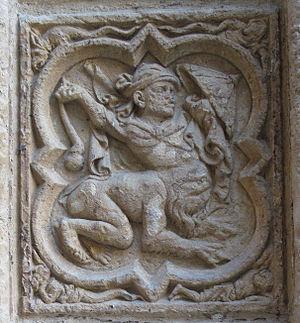
Cathédrale Notre-Dame de Rouen, Août 2009 Nrf: Stchulptuthes à la Cathédrale dé Rouën, Août 2009
La représentation animale dans l'art médiéval est riche par la diversité des formes artistiques et des animaux représentés, qu'ils soient réels ou imaginaires. Ces représentations médiévales sont grandement influencées par le christianisme : elles sont décoratives, mais surtout symboliques. Les animaux désignent la Création, le Bien et le Mal, Dieu ou le Diable. Ils s'épanouissent dans les églises, sur les vitraux, les bas-reliefs ou les pavages, seuls media d'apprentissage pour l'illettré qui compose la majorité de la société médiévale. Ainsi, on retrouve les animaux sculptés sur les chapiteaux des églises ou les plaques d'ivoires, peints dans les enluminures des manuscrits ou dans des fresques des églises, ainsi que dans des œuvres d'orfèvrerie, les sceaux, les tapisseries et les vitraux.